Wildenmannlisloch

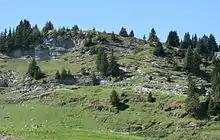
situation of the cave's entrance

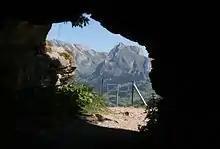
view from the cave entrance looking towards Schafberg

Wildenmannlisloch (also "Wildmannlisloch", translating to "wild man's hole") is an alpine limestone Karst cave